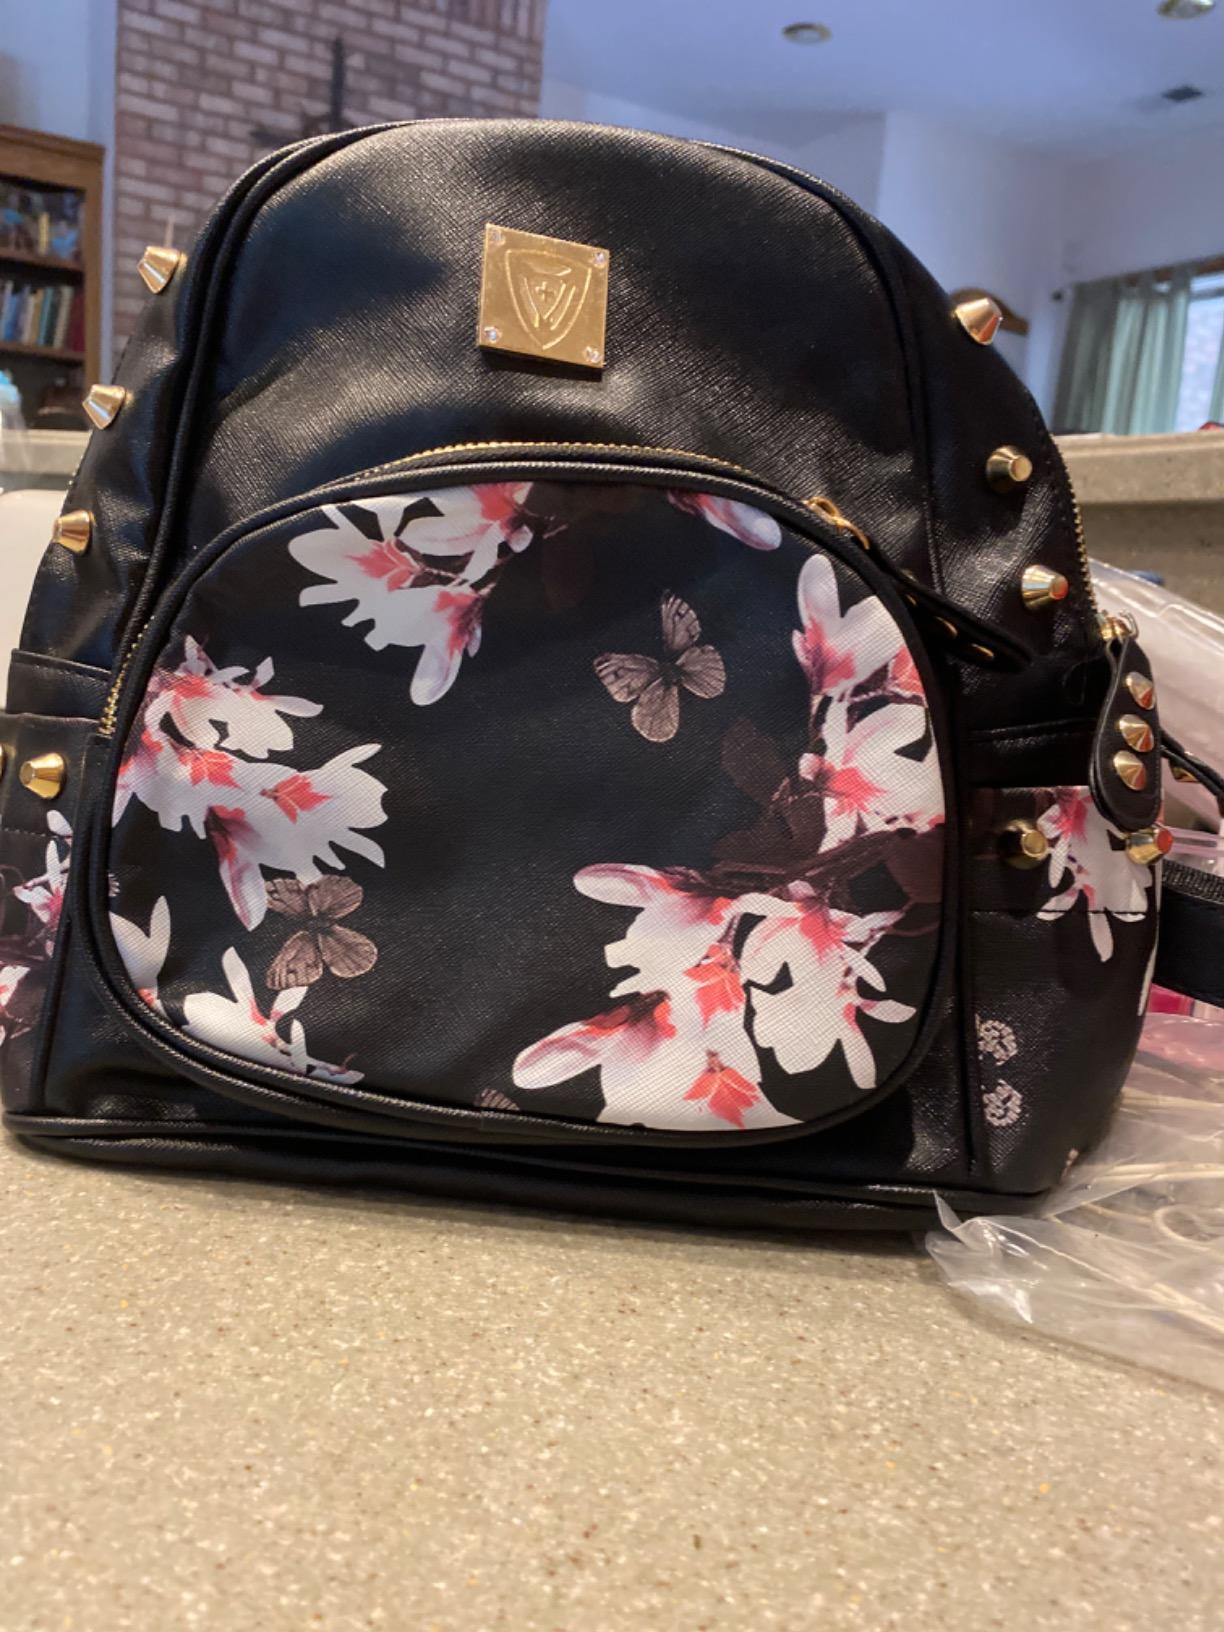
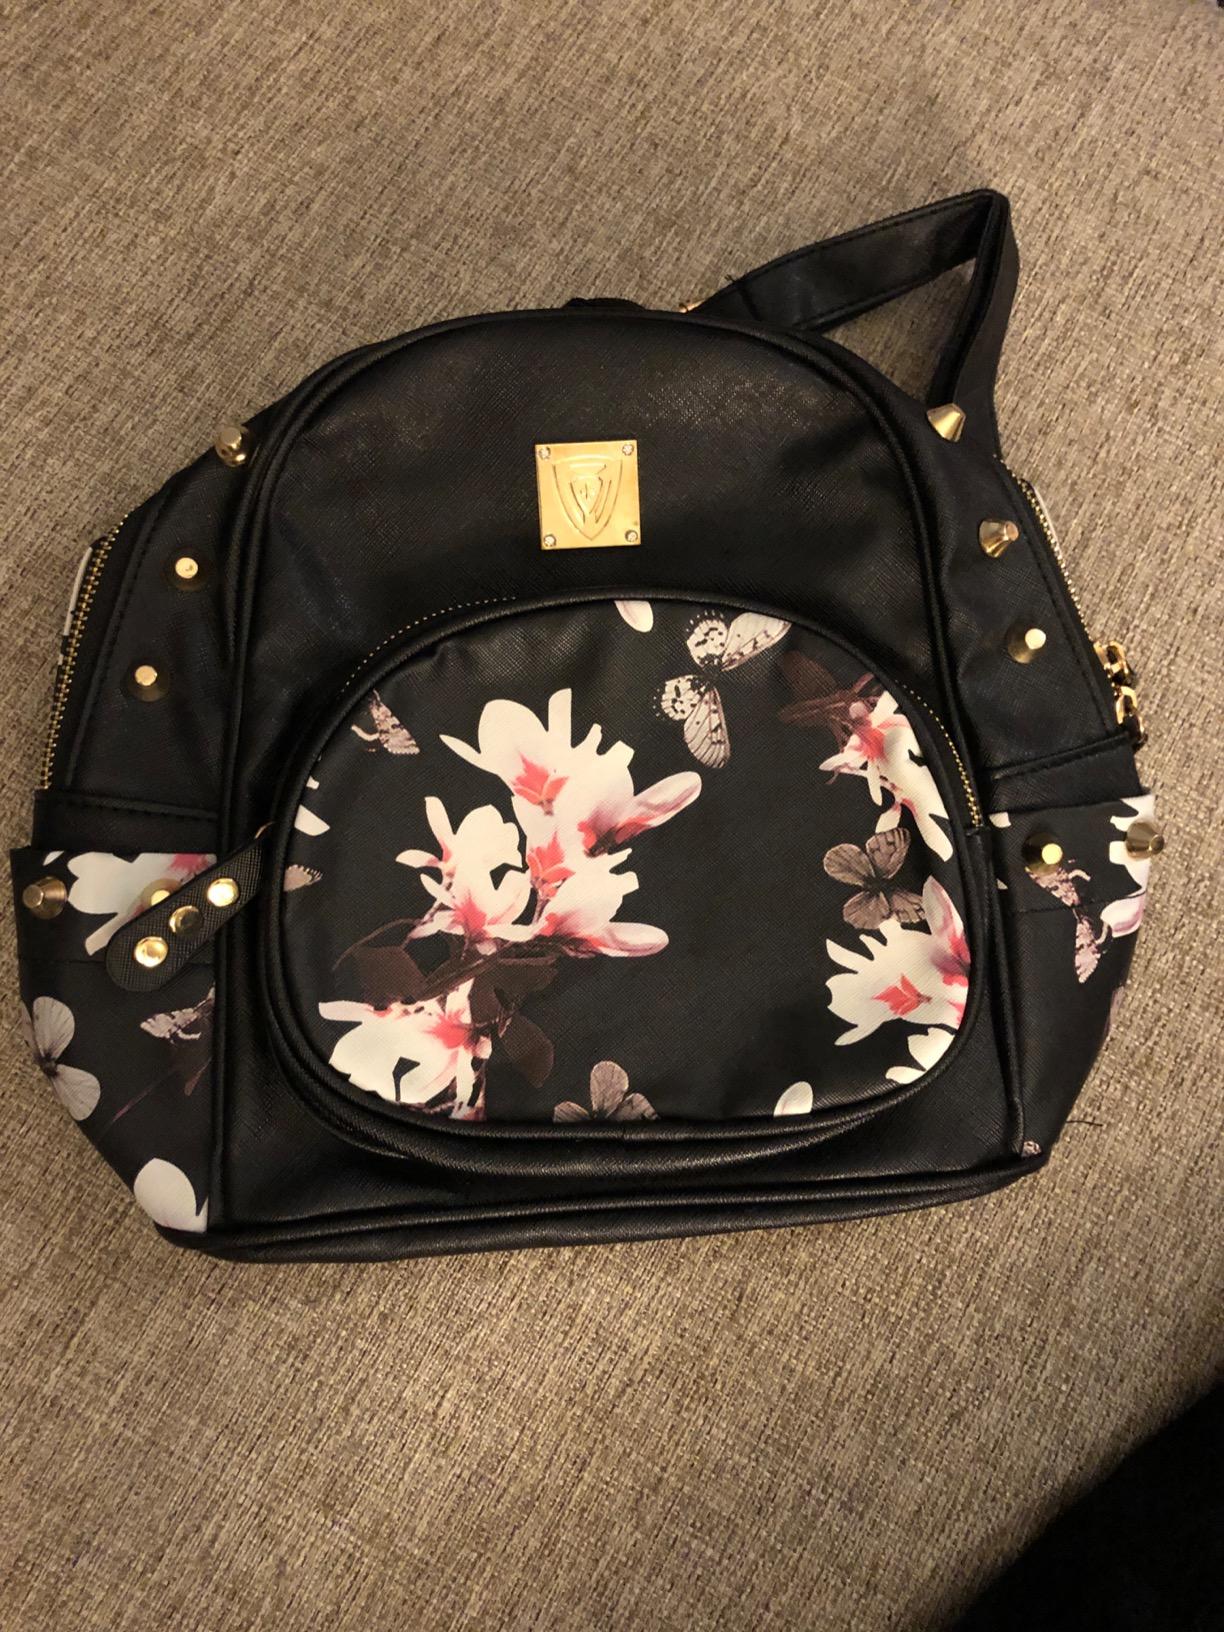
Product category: accessories_handbag
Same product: yes